Sports in Bakersfield, California

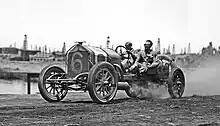
Harvey Herrick racing a National in Bakersfield during the 1911 Tevis Cup

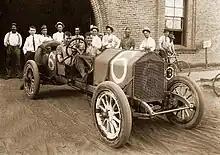
Herrick (left) and his mechanician after winning the Tevis Cup

Bakersfield is the home of several motor sports venues. During the formative period of American auto racing, Bakersfield, in 1911, hosted an American Automobile Association (AAA) Indy car event. The race took place around the local oil derricks, and was won by Harvey Herrick. The Bakersfield Speedway is a 1/3-mile (500m) banked clay oval track. It hosts weekly Saturday-night racing, most notably the World of Outlaws. The Bakersfield Speedway hosts the United States Auto Club (USAC) National Midget Tour and it began holding series finale in 2017. The track held USAC National Midget races in 1959, 1966-67, 1974, 1988-1995. 1997-2000, and 2017 to present.